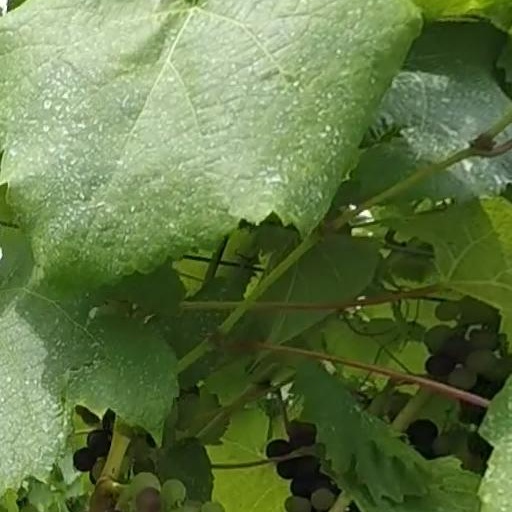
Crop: grape